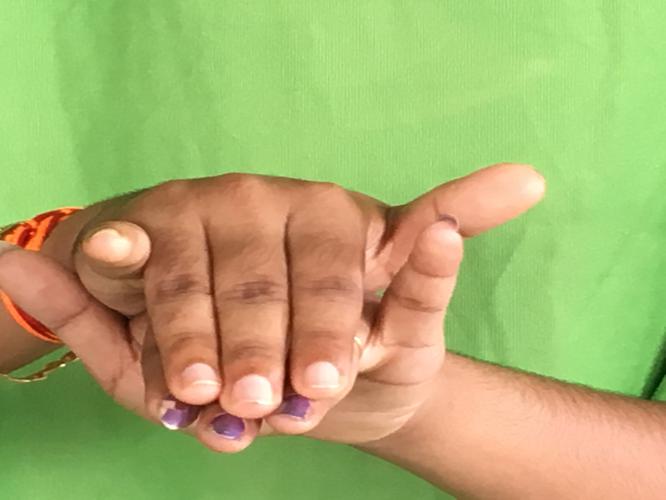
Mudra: Varaha
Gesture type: double_hand